Gram domain containing 1b

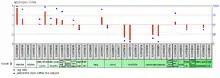
GRAMD1B expression in a variety of tissues.

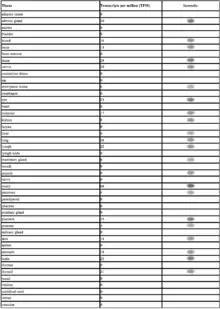
Tissue expression of GRAMD1B

The ortholog space for GRAMD1B spans a large portion of evolutionary time. GRAMD1B can be found in mammals, bird, fish and invertebrates. Homologous proteins (Lam/Ltc) are found in yeast.